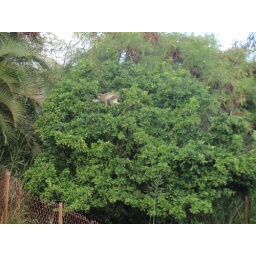
monkeys in the tree outside my kitchen window